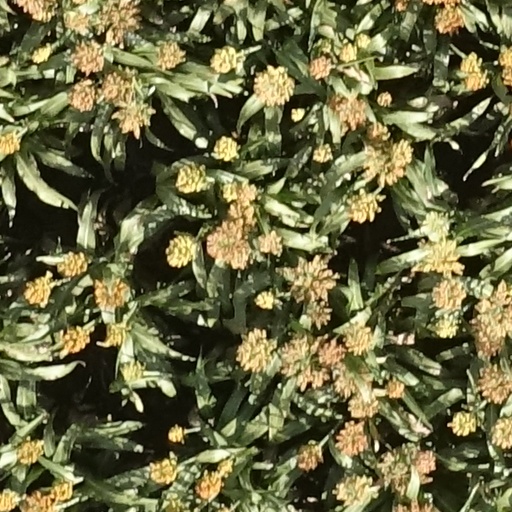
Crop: sorghum